Lawrence Banks

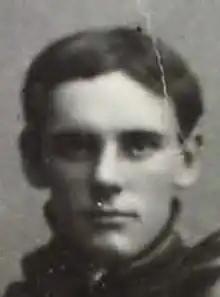
Banks on the 1899 Washburn football team photo

Lawrence B. Banks (August 1, 1880 – September 29, 1935) was an American football player and coach. He was the sixth head football coach for Washburn University in Topeka, Kansas, serving for one season, in 1901, and compiling a record of 3–2–3. The son of Alexander and Jennie Banks, Banks attended Washburn as a preparatory student from 1898 to 1900. He died in 1935 of a cerebral hemorrhage.